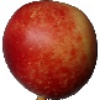
Label: nectarine